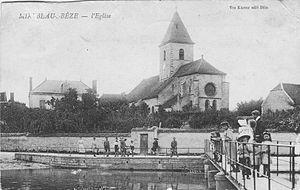
Carte postale ancienne montrant l'église de Mirebeau-sur-Bèze vers 1911
Mirebeau-sur-Bèze est une commune française située dans le département de la Côte-d'Or en région Bourgogne-Franche-Comté.